Professional wrestling holds

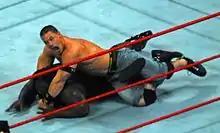
John Cena applying an STF to Mark Henry

In this hold, a wrestler who is facing away from an opponent wraps their arm around the neck of an opponent. This is also called a "reverse chancery". Though this is an often-used rest hold, it is also sometimes the beginning of a standard bulldog move.